Polyester (film)

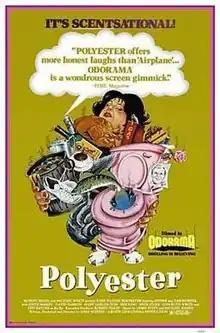
Theatrical release poster

Polyester is a 1981 American satirical black comedy film written, produced, and directed by John Waters, and starring Divine, Tab Hunter, Edith Massey, David Samson, Mary Garlington, Ken King, Mink Stole, Joni Ruth White, and Stiv Bators. It satirizes the melodrama film genre and the "woman's film" category, particularly the work of Douglas Sirk, which directly influenced this film. The film is also a satire of suburban life in the early 1980s, involving topics such as divorce, abortion, adultery, alcoholism, racial stereotypes, foot fetishism, and the religious right.